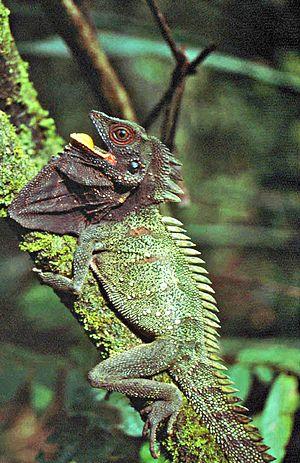
Lophosaurus dilophus est une espèce de sauriens de la famille des Agamidae.